Deep Blue (2003 film)

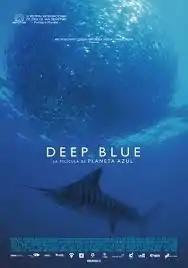

Deep Blue is a 2003 nature documentary film that is a theatrical version of the 2001 BBC nature documentary series "The Blue Planet". Alastair Fothergill and Andy Byatt are credited as directors, and six cinematographers are also credited. The film premiered at the San Sebastian Film Festival in Spain on 20 September 2003. It screened in over from 2003 to 2005 and grossed over at the box office.